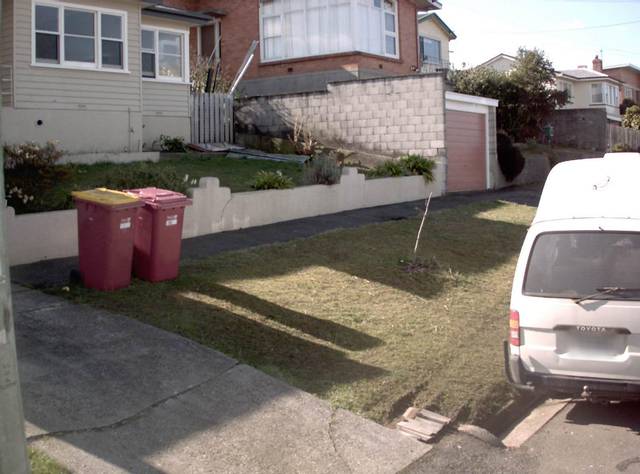
Region: Australia
Coordinates: -41.408, 147.14